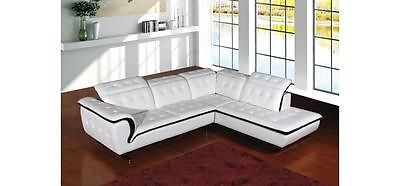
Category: sofa